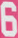
Number: 6